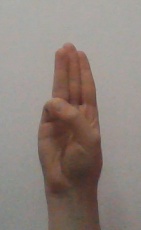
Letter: thaa